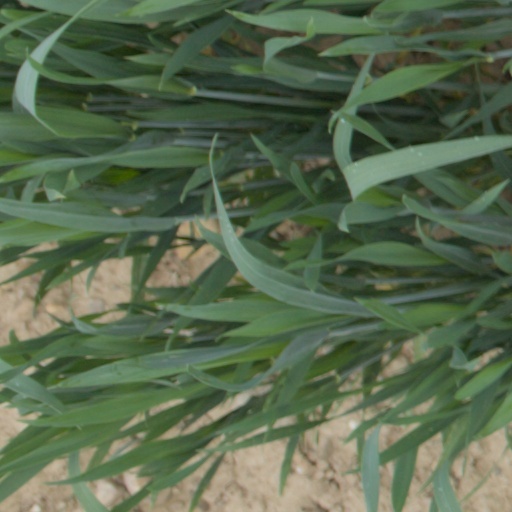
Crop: wheat